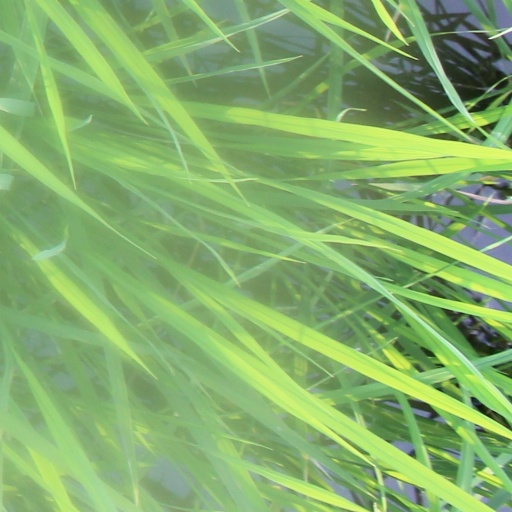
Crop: rice